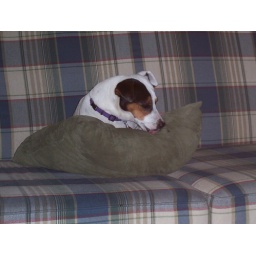
Any pillow in the house Faith makes a bed out of it.